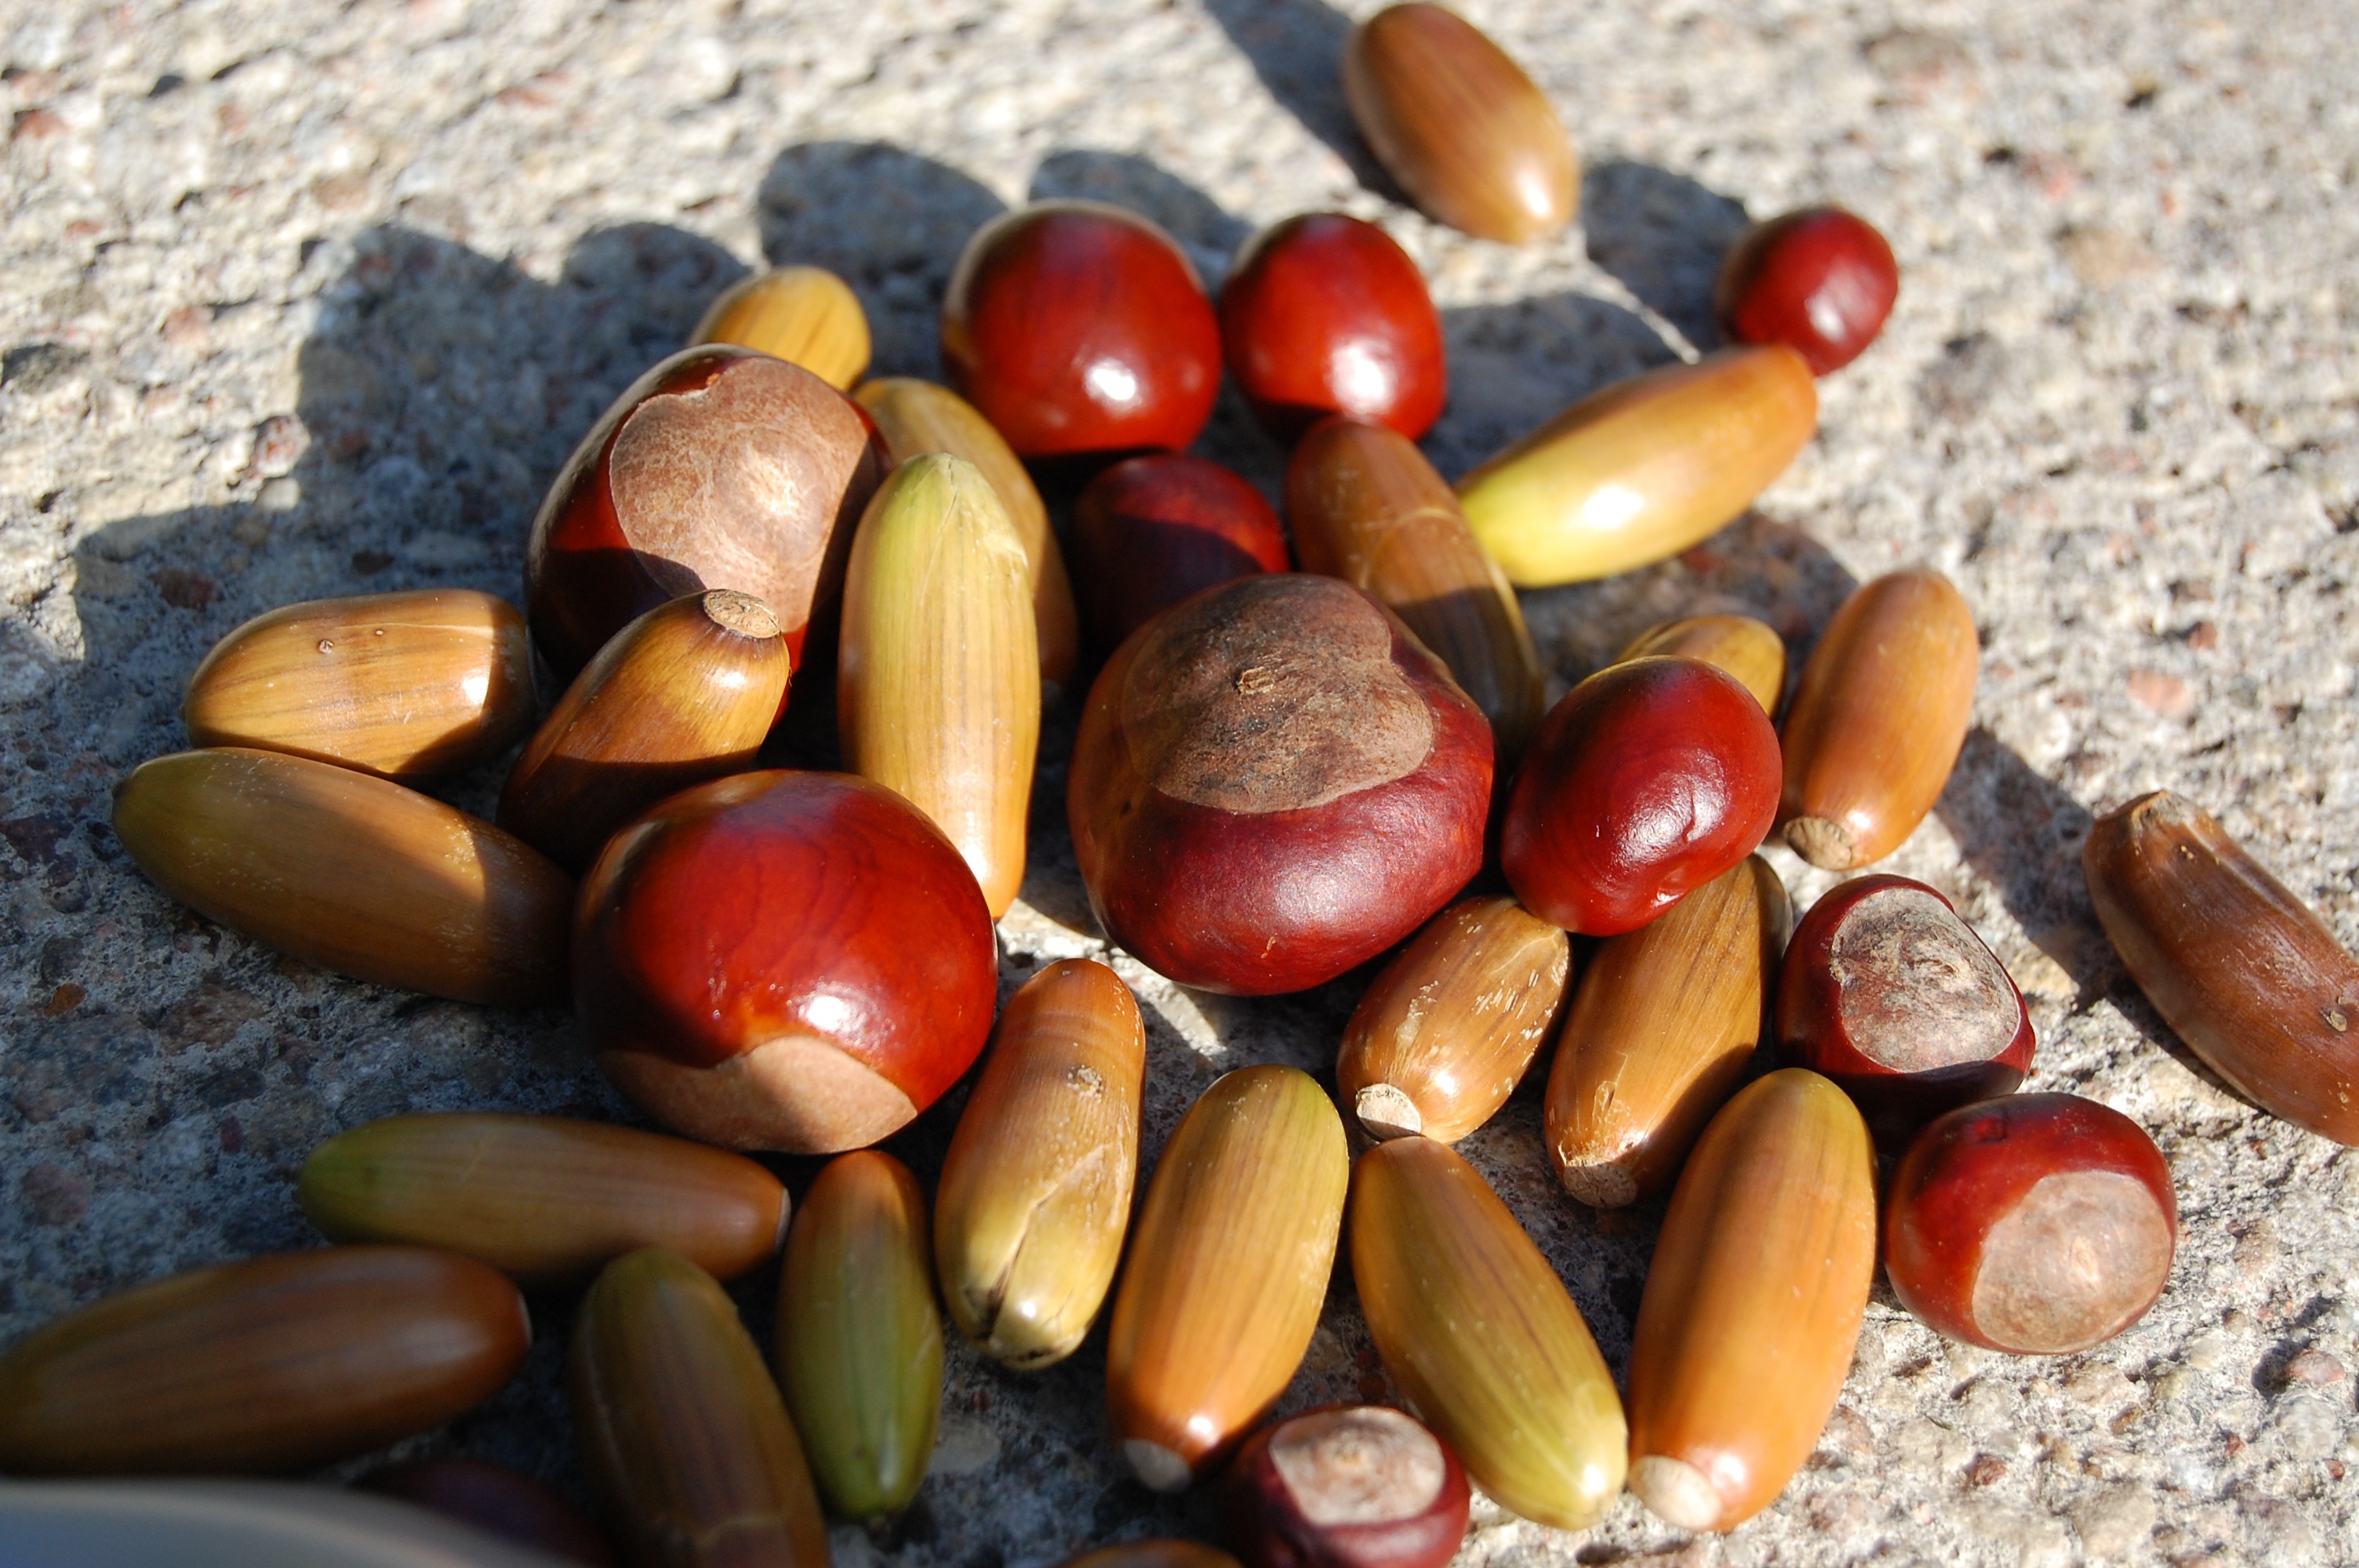
food, produce, vegetable, crop, macro, autumn, nut, acorn, background, chestnuts, acorns, chestnut, nuts seeds